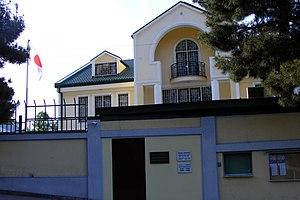
Voici les représentations diplomatiques du Japon à l'étranger :